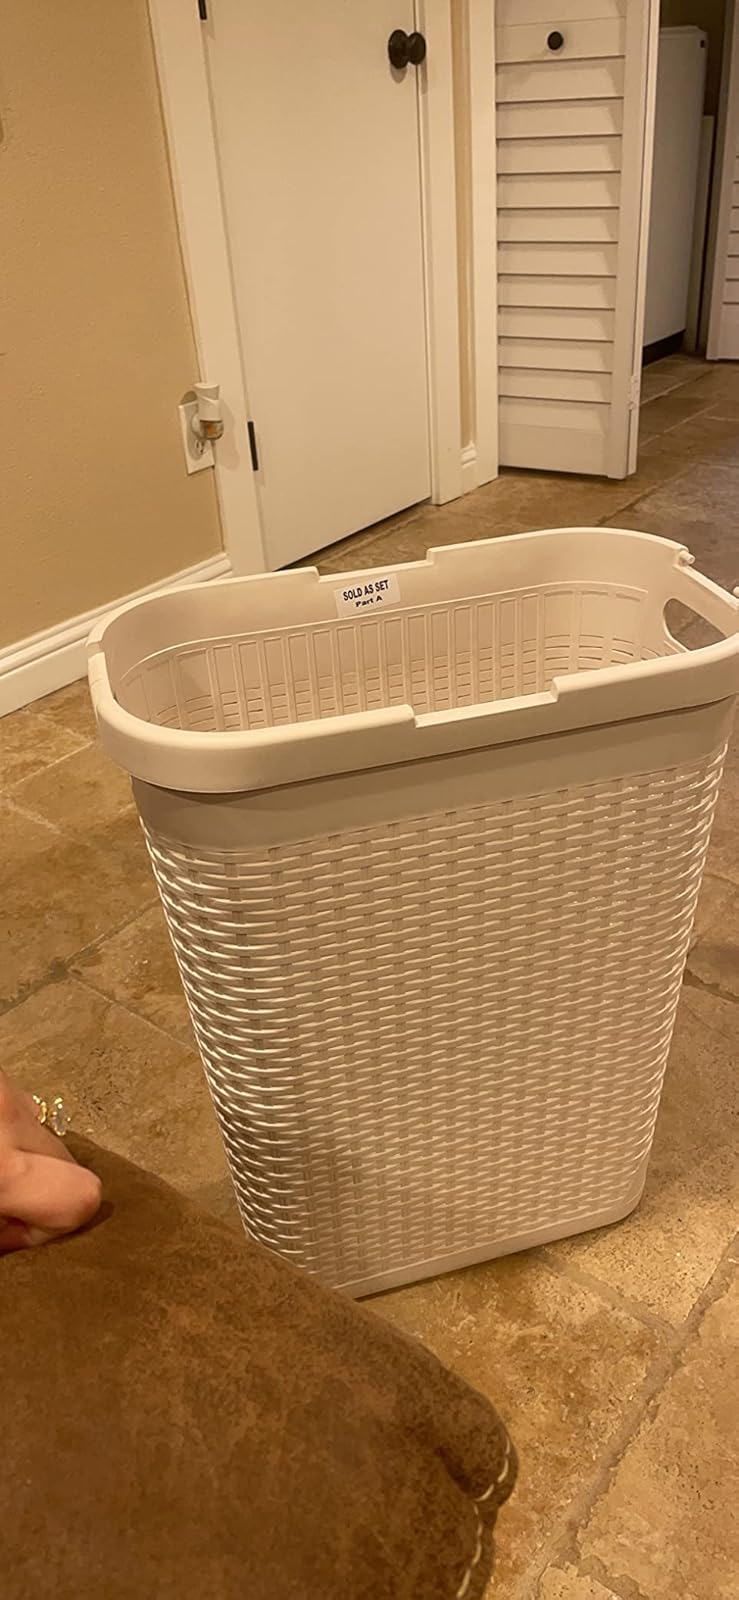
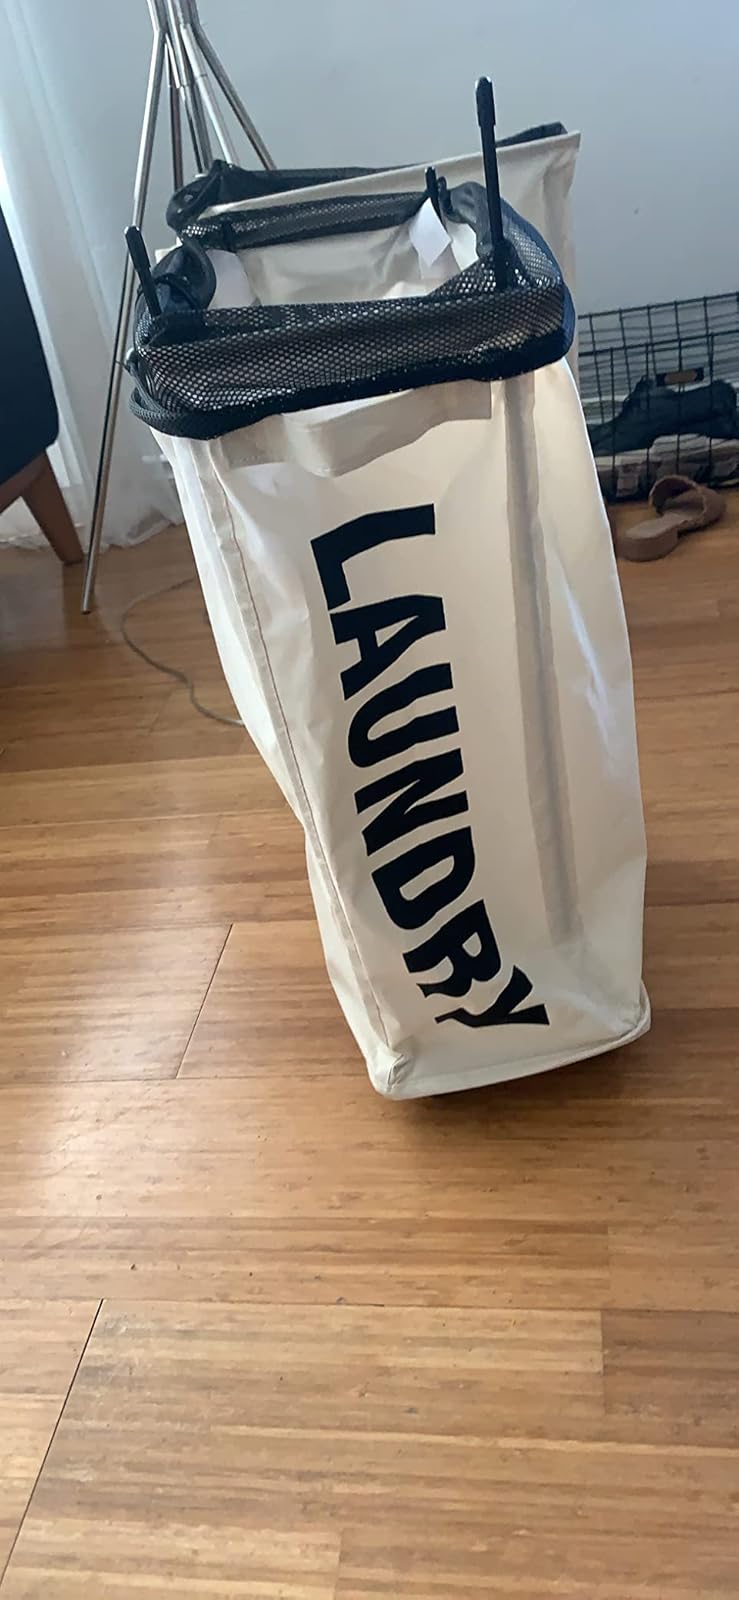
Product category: items_hamper
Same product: no